Taqulittuq

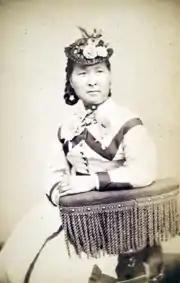
Taqulittuq at an exposition

In 1853, a whaling captain named John Bowlby (sometimes called Thomas Bowlby) brought her with Ipirvik and an unrelated child, Akulukjuk ("Harlookjoe"), to England. The three Inuit were exhibited in various venues throughout the north of the country. They were eventually brought to London, where they were received by Queen Victoria at Windsor Castle. She and Ipirvik dined with the Queen and Prince Albert. Unlike many less scrupulous showmen, Bowlby returned the group to the Arctic.